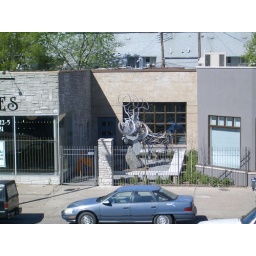
View from the roof of an apartment building on S. Lyndale Ave. in Minneapolis, MN.